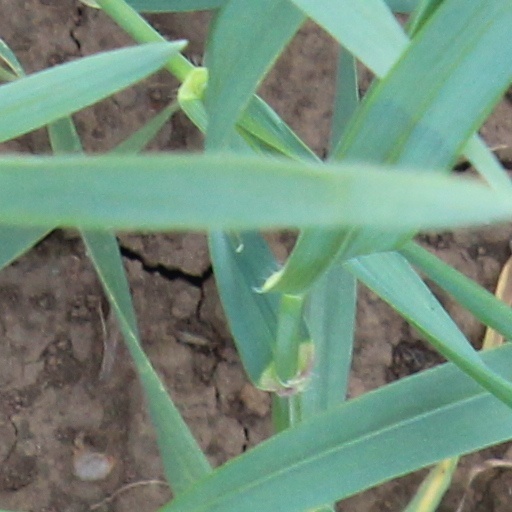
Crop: wheat